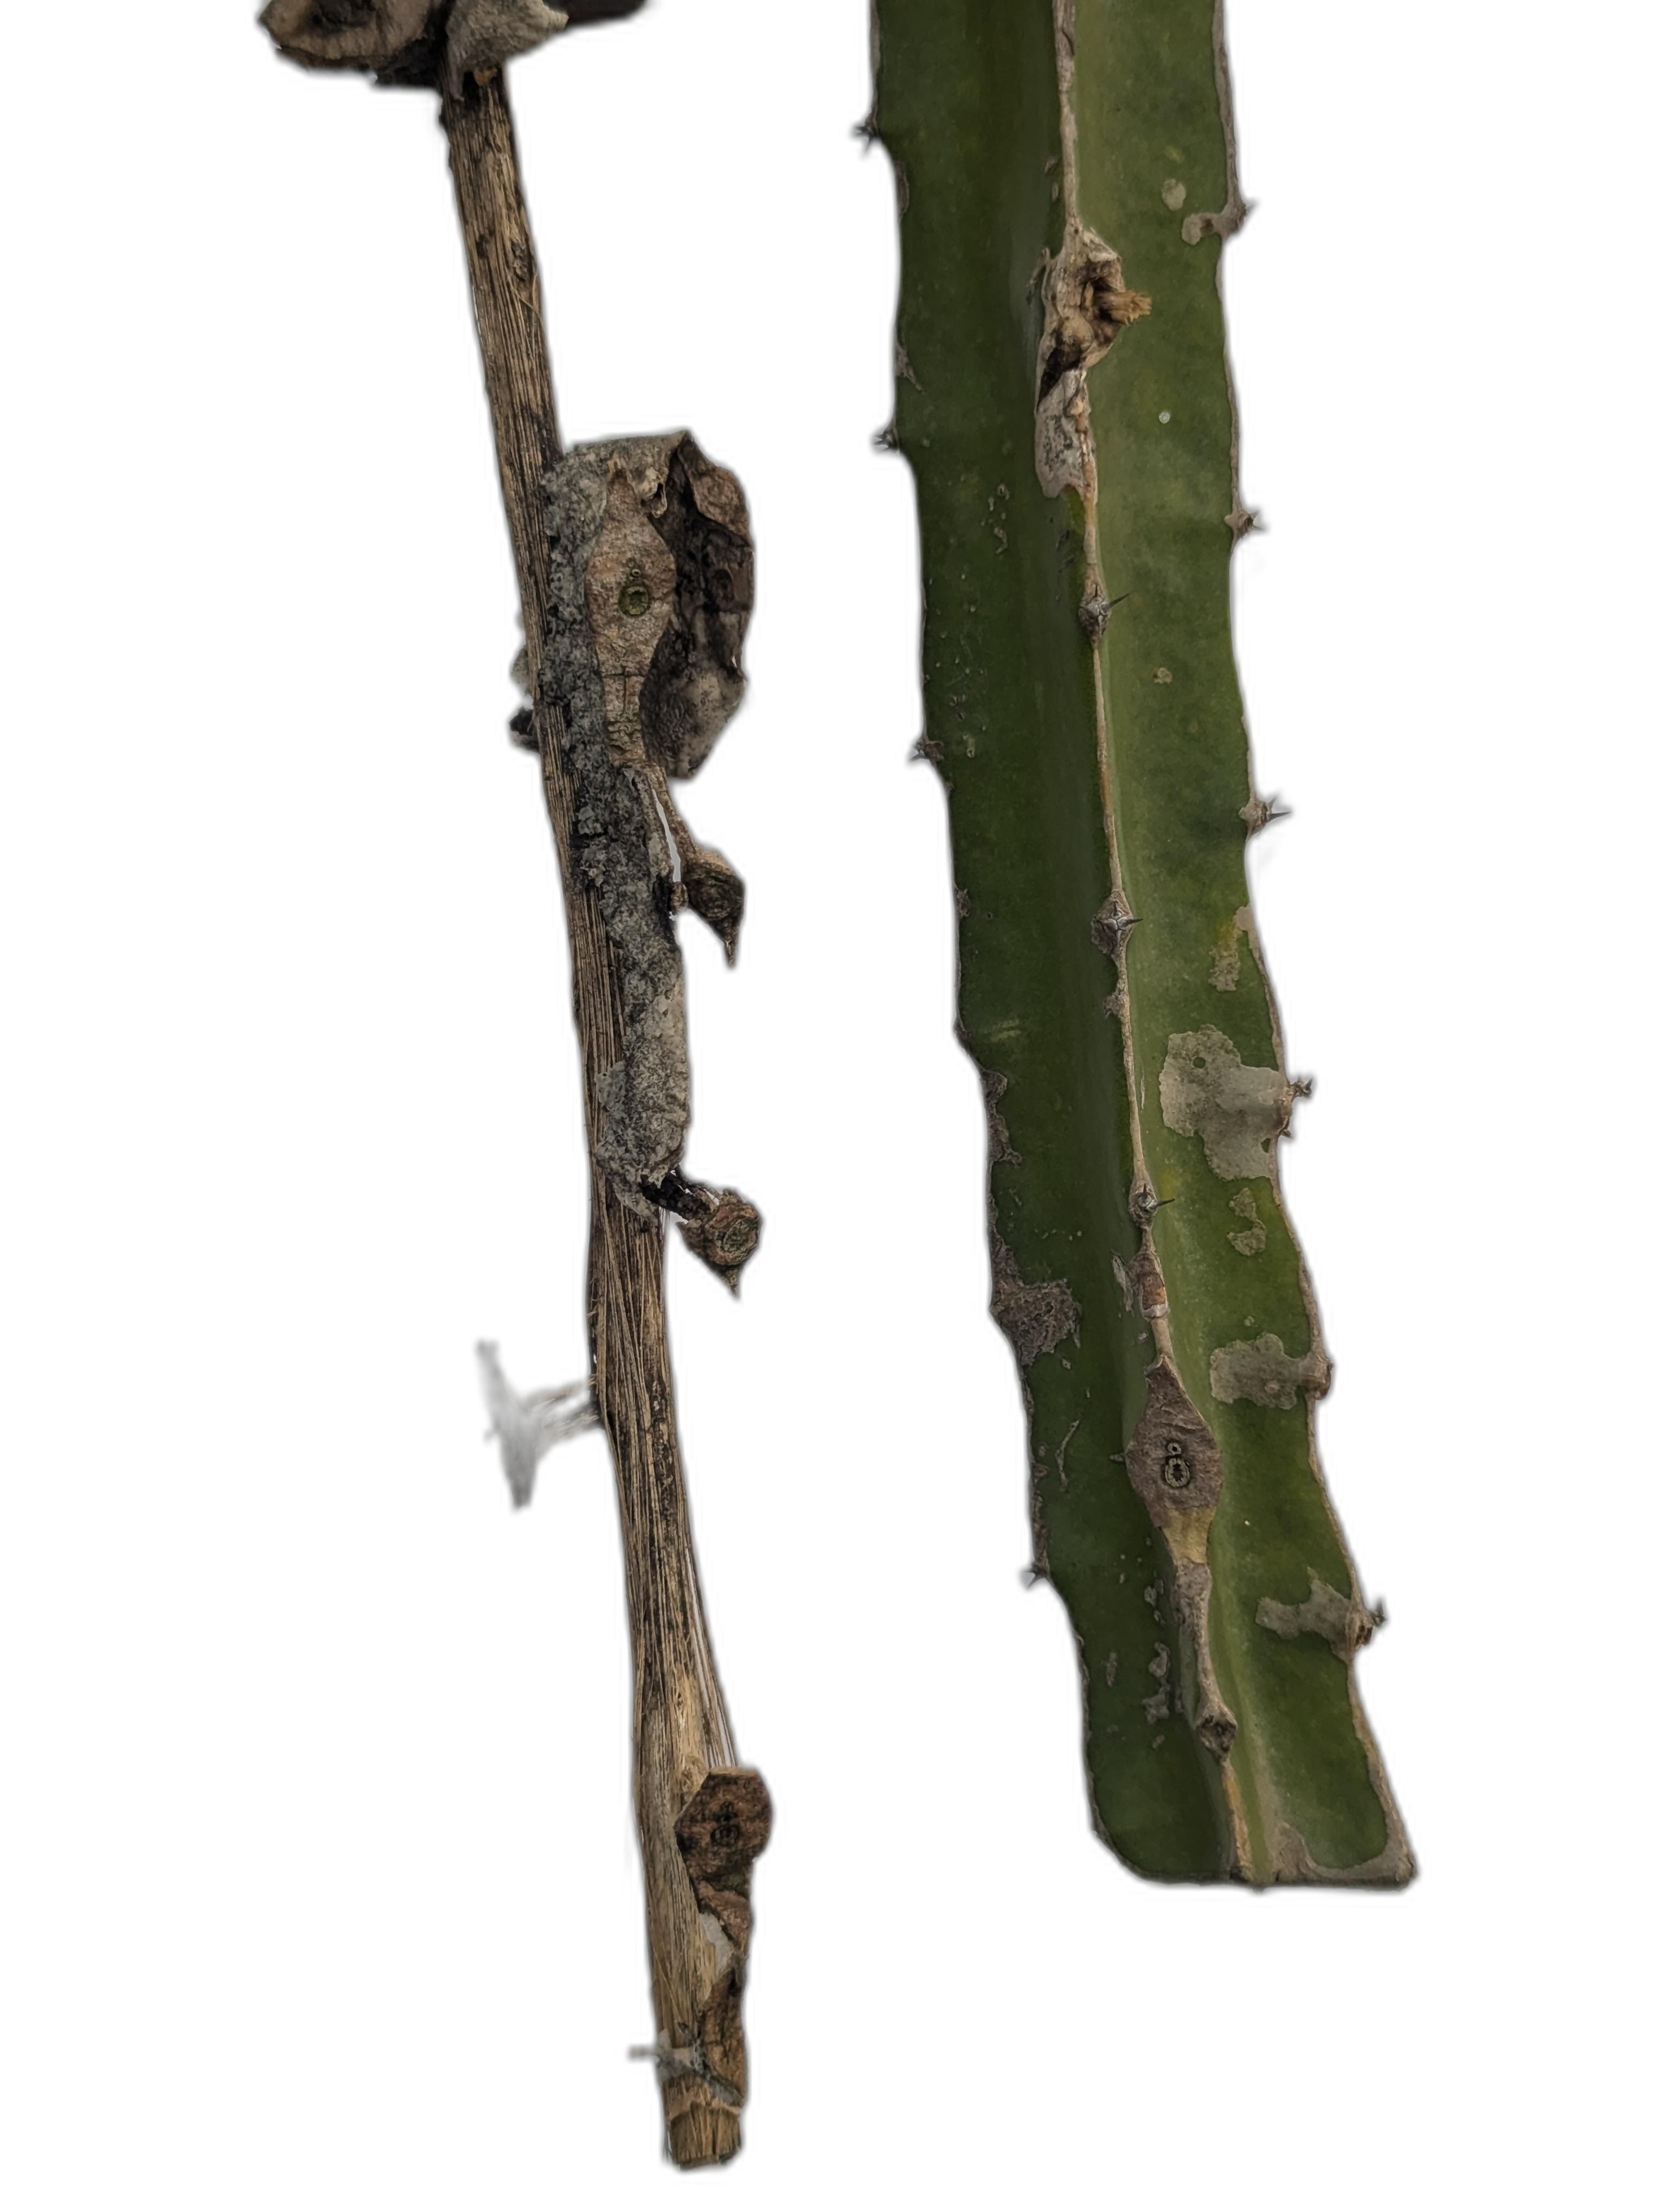
Label: Good leaf